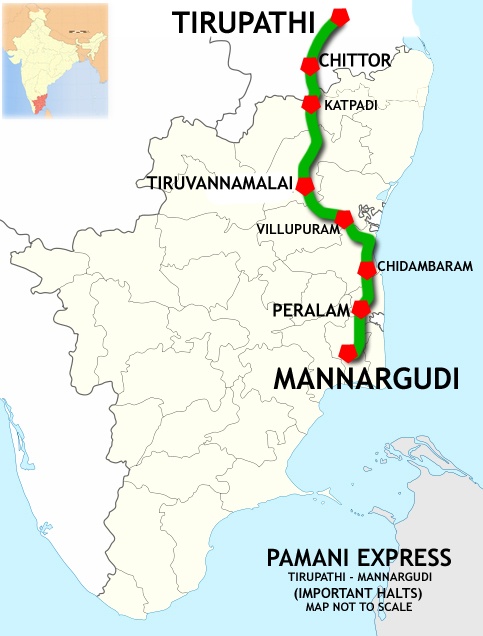
Pamani Express (Tirupathi - Mannargudi) Route map